Bang! Gunship Elite

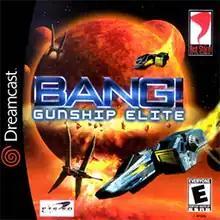
North American Dreamcast cover art

Bang! Gunship Elite is a space combat simulator developed by French studio RayLand was released for Windows and Dreamcast. It allows the player to fly a combat spacecraft in a fully 3D environment and fight enemies piloting similar craft to their own.